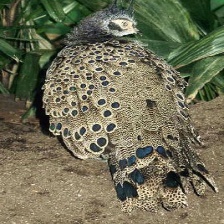
Species: BORNEAN PHEASANT
Scientific name: POLYPLECTRON SCHLEIERMACHERI